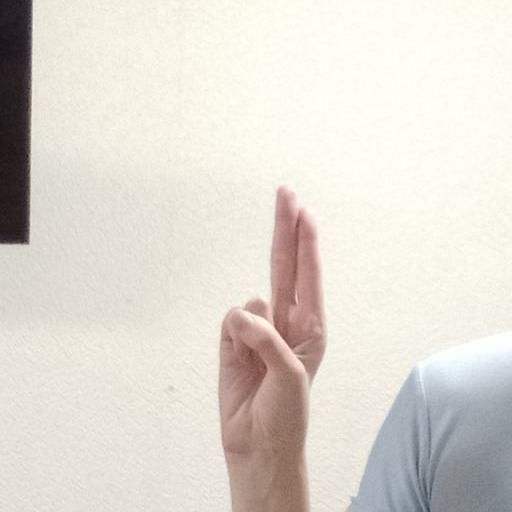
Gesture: two_up